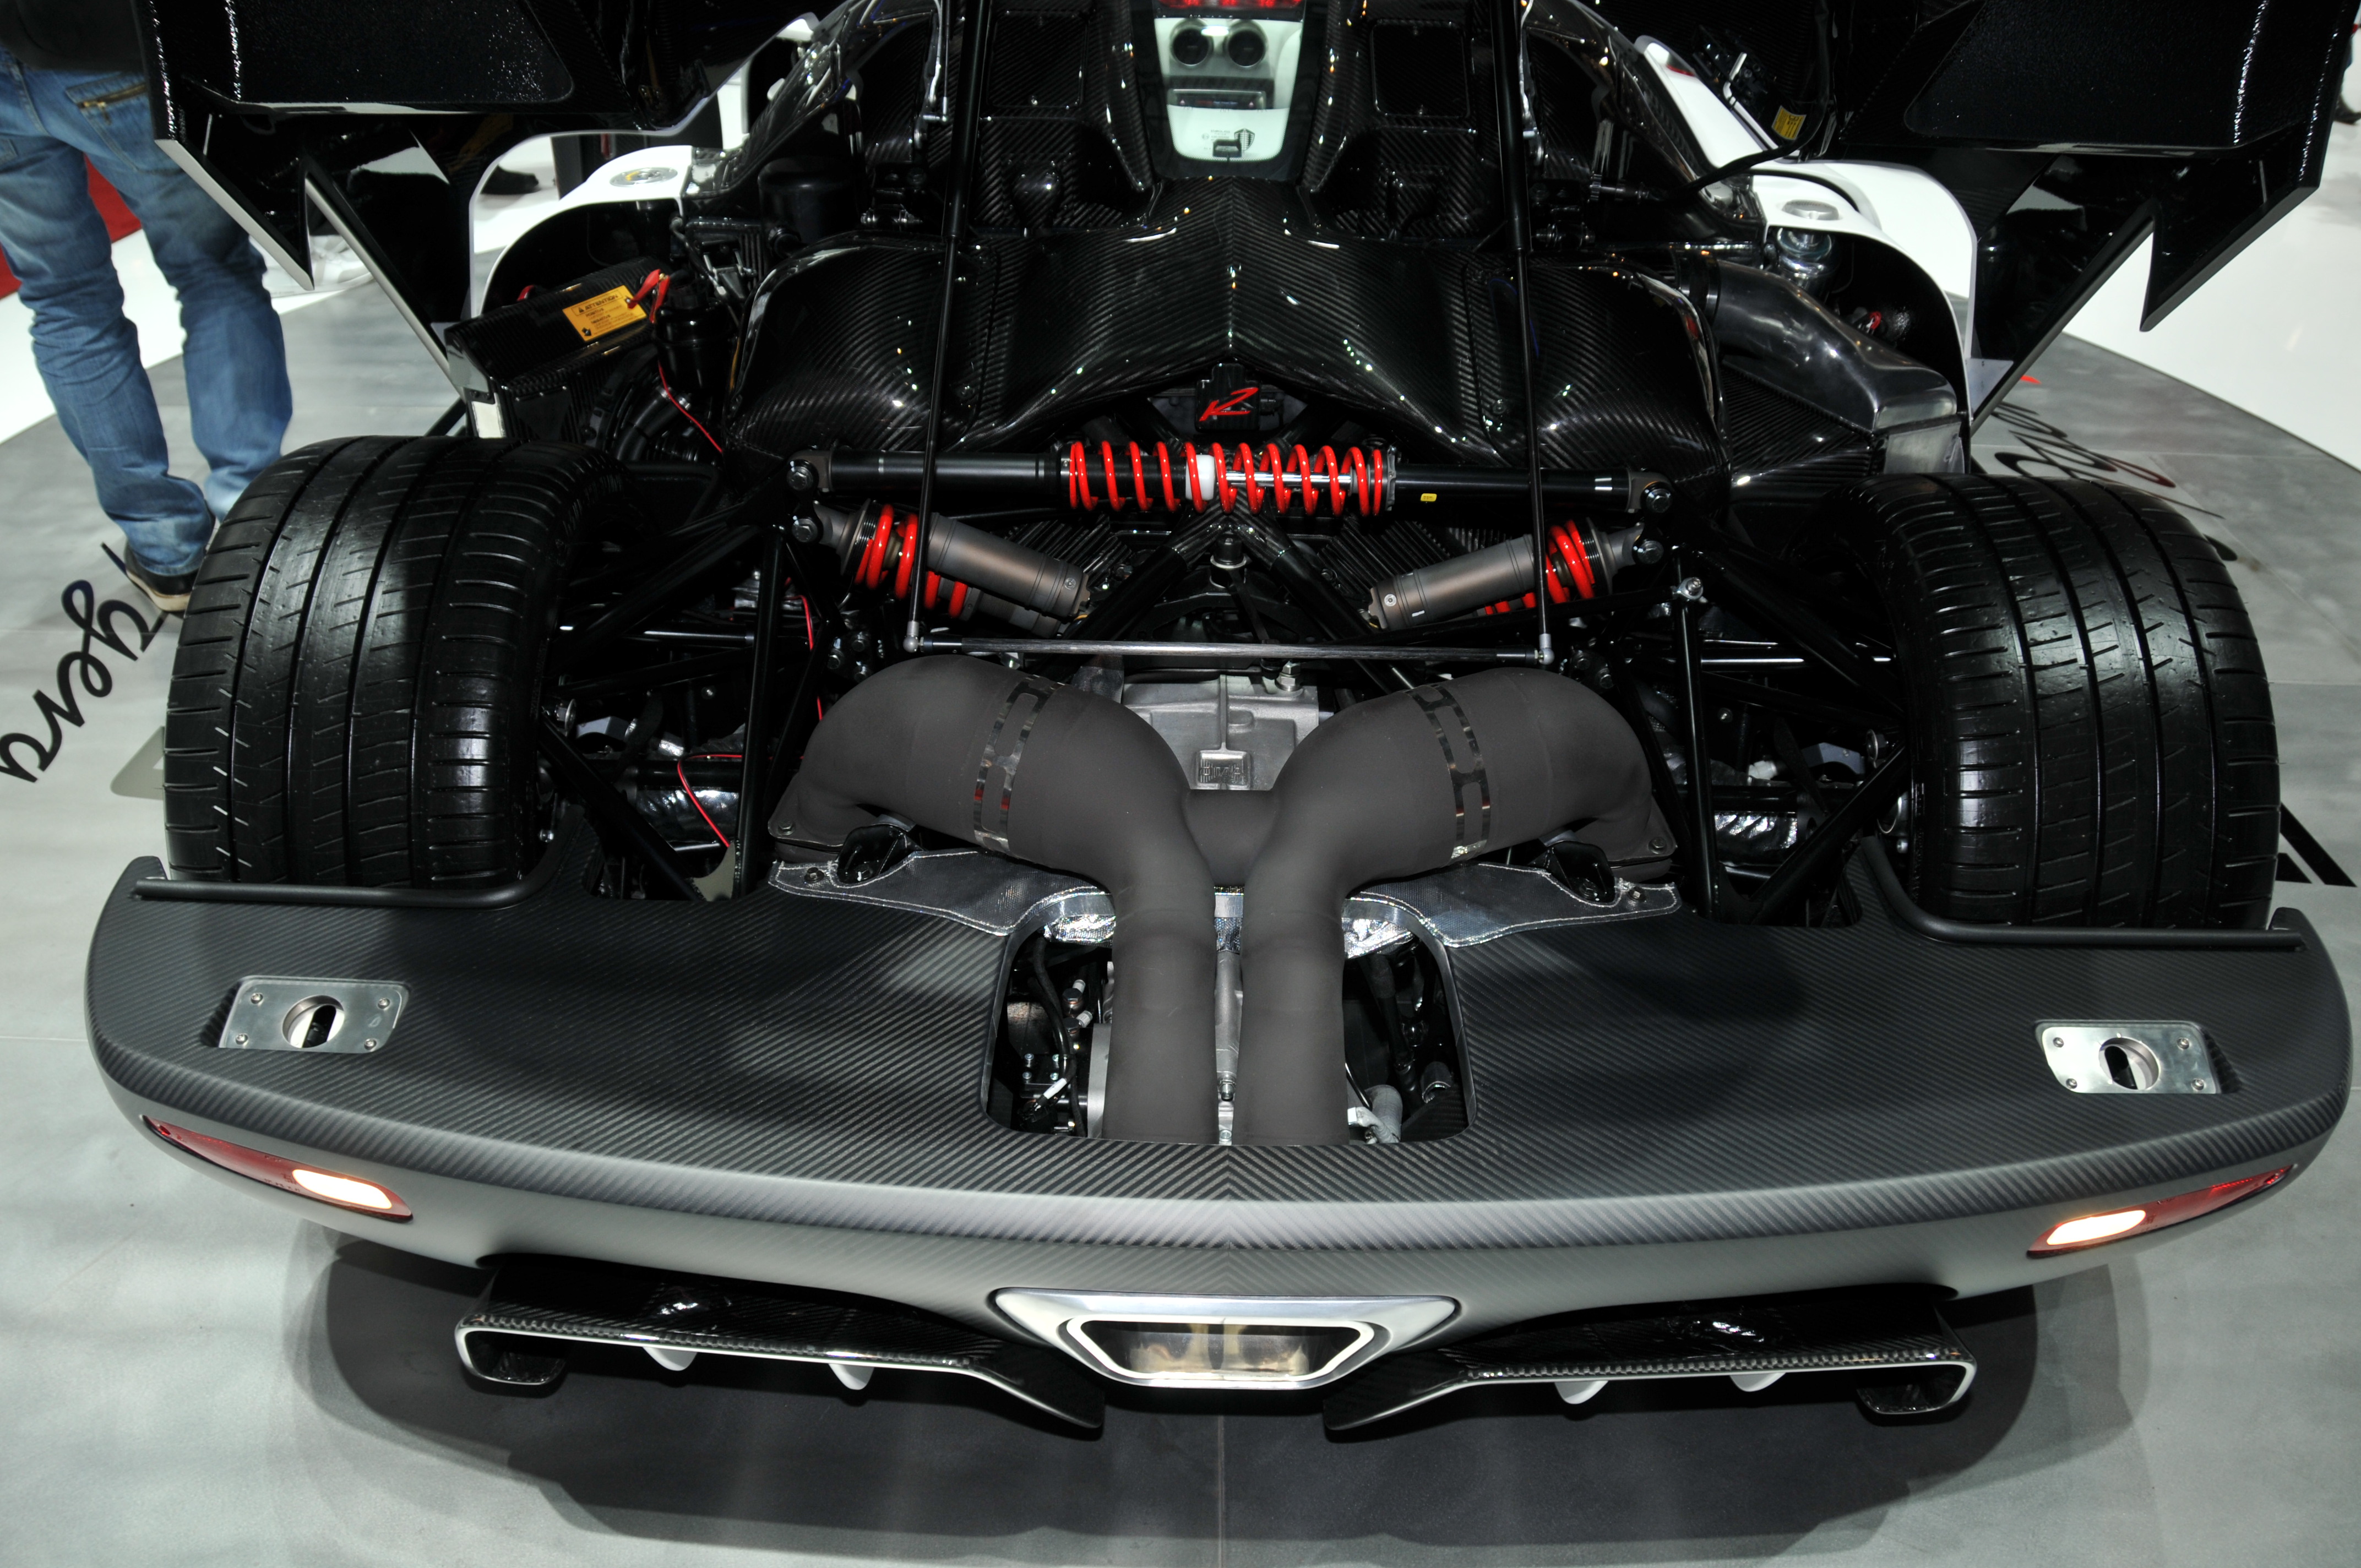
cars, koenigsegg, racing, sportcar, sport, engine, luxurycars, automotive design, automotive exterior, automotive tire, jeans, bumper, hood, auto part, tread, synthetic rubber, personal luxury car, grille, automotive wheel system, Bumper part, luxury vehicle, Automotive light bulb, carbon, automotive engine part, performance car, kit car, sports car, brand, supercar, tire care